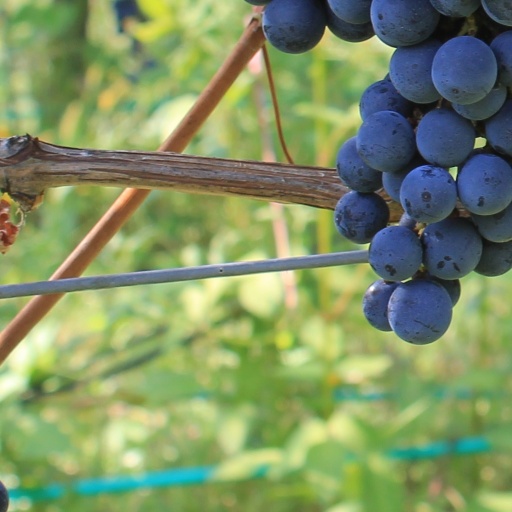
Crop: grape